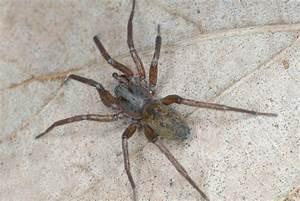
spider